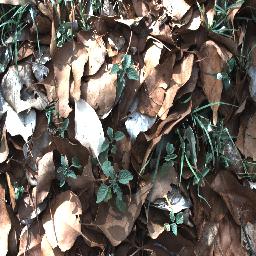
Label: negative